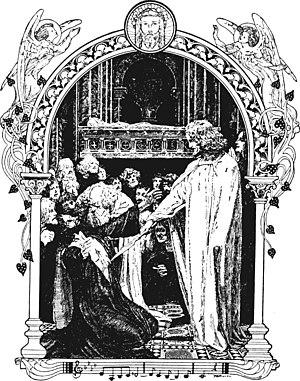
Cet article est une liste non exhaustive d'œuvres concernant le cycle arthurien. Elles sont classées par genre et par ordre alphabétique.